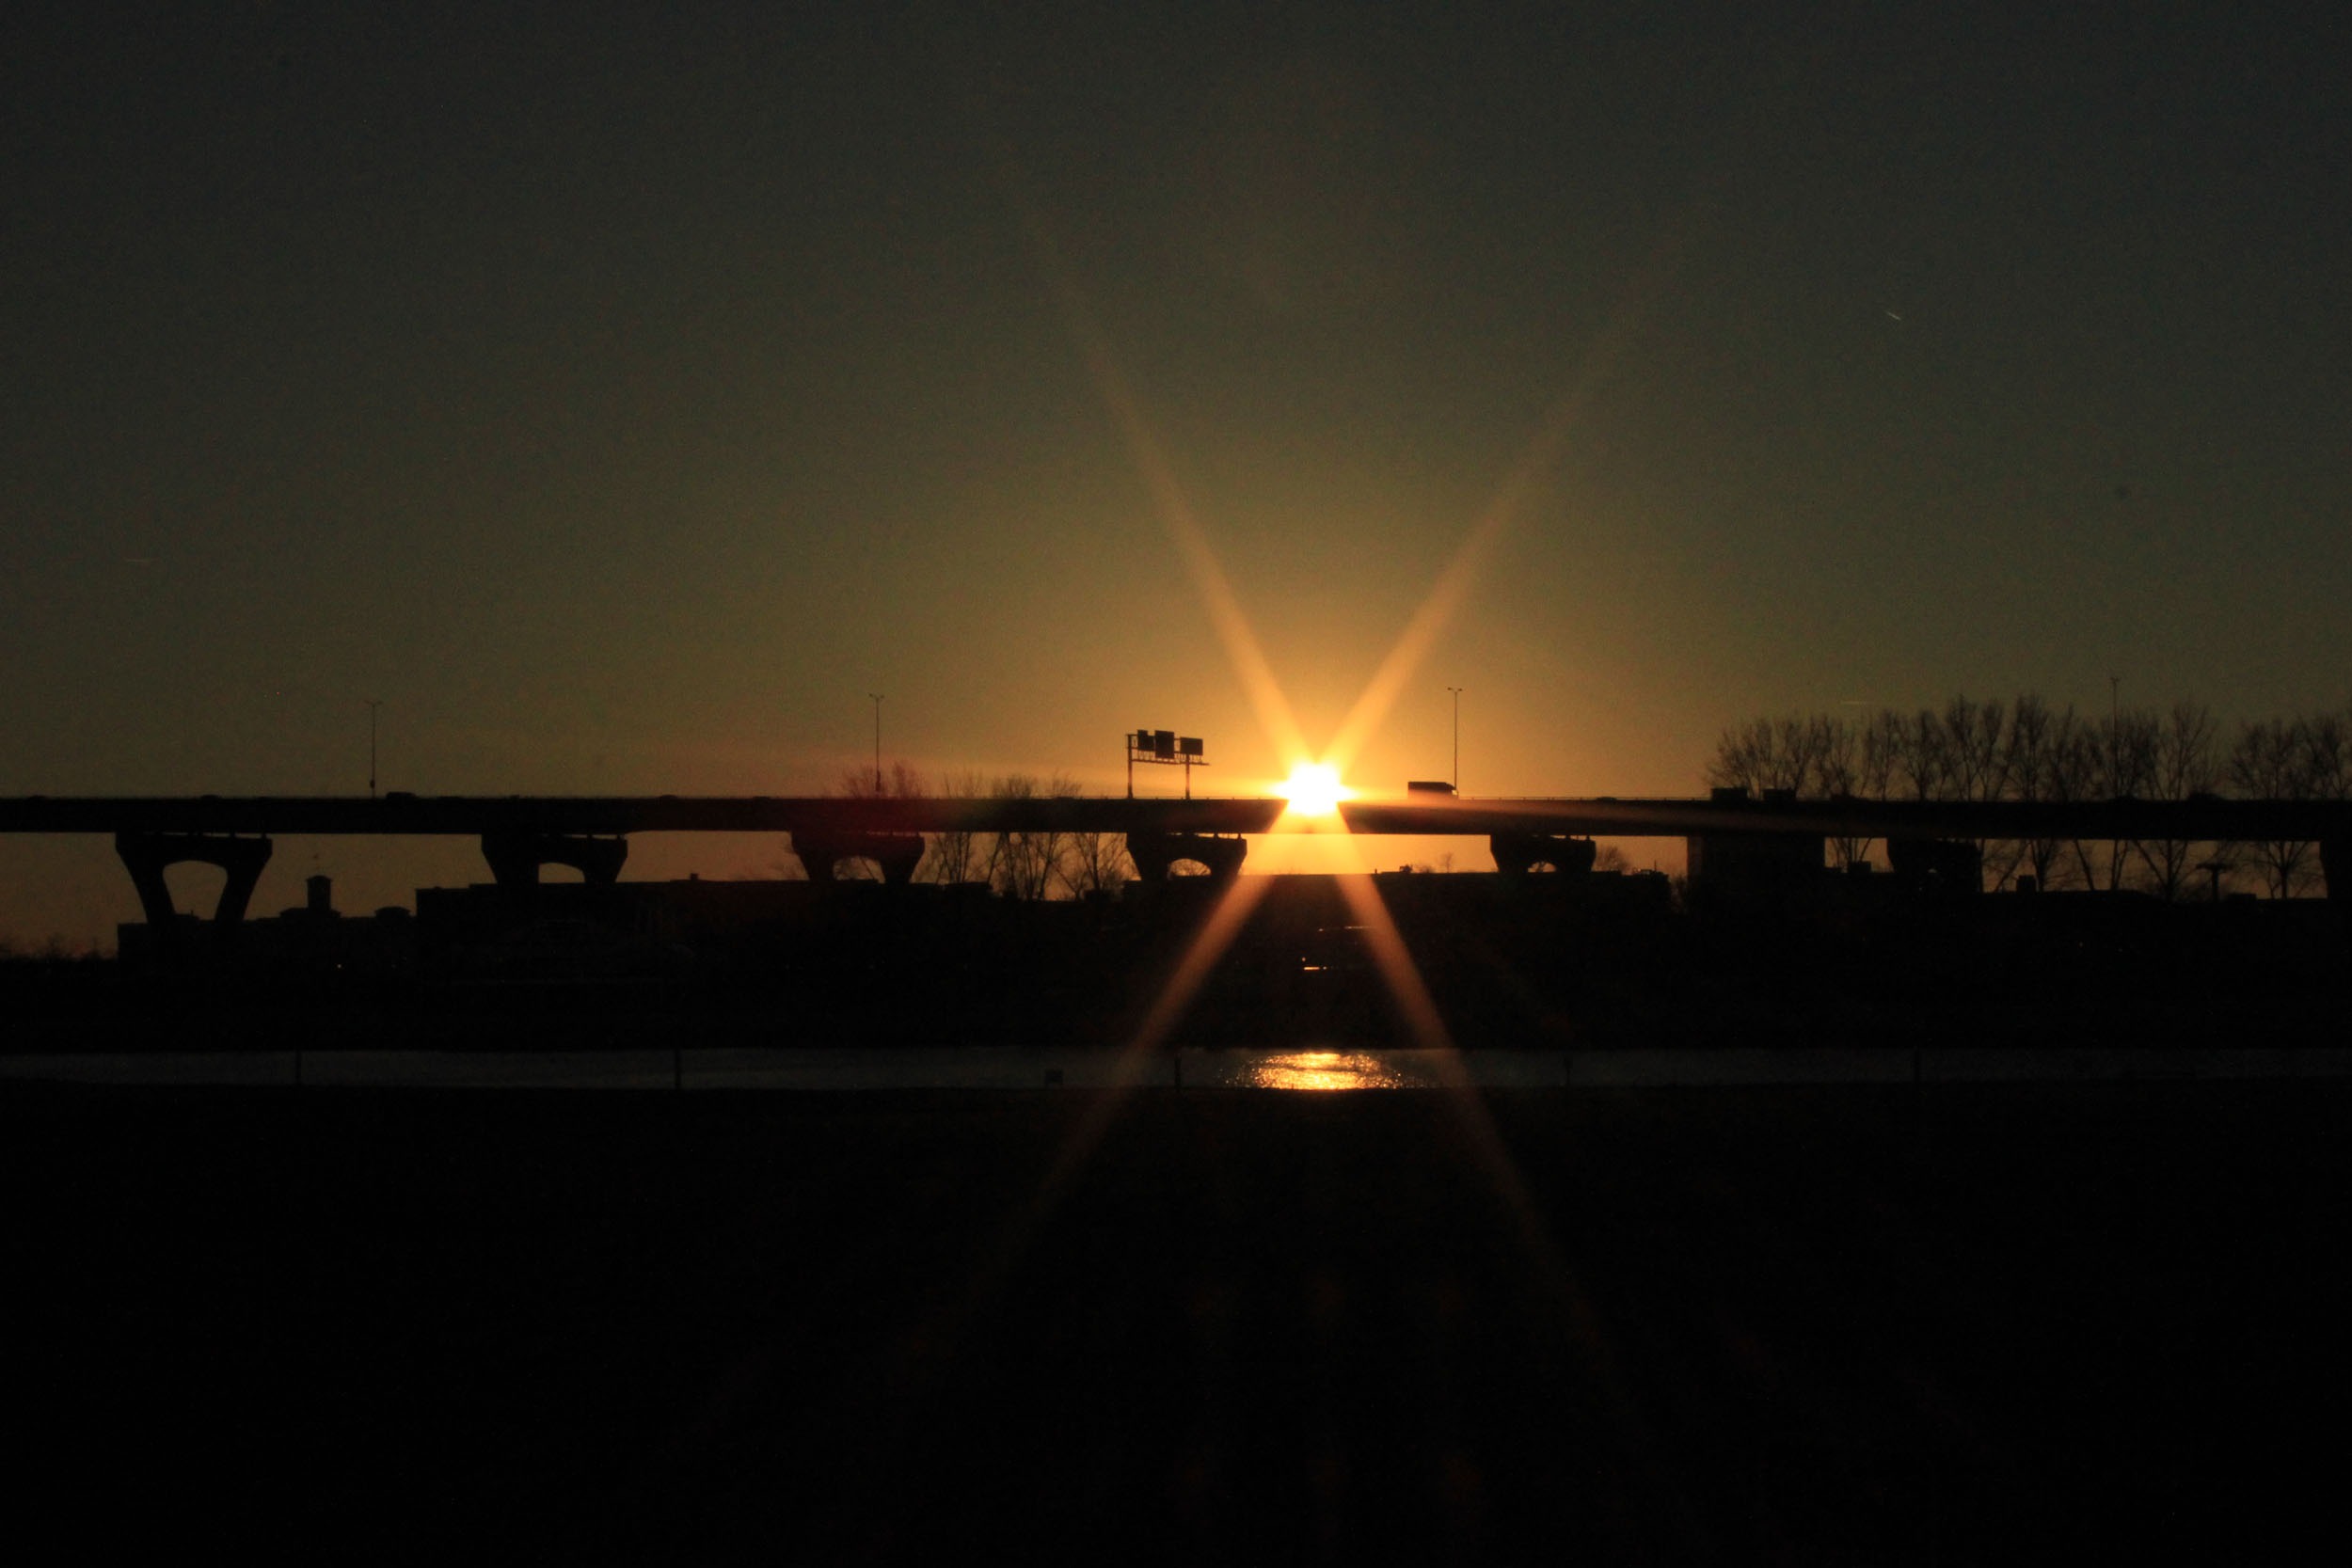
horizon, light, sunrise, sunset, bridge, night, sunlight, morning, dawn, city, urban, dusk, evening, twilight, line, reflection, scenic, darkness, shape, sunbeams